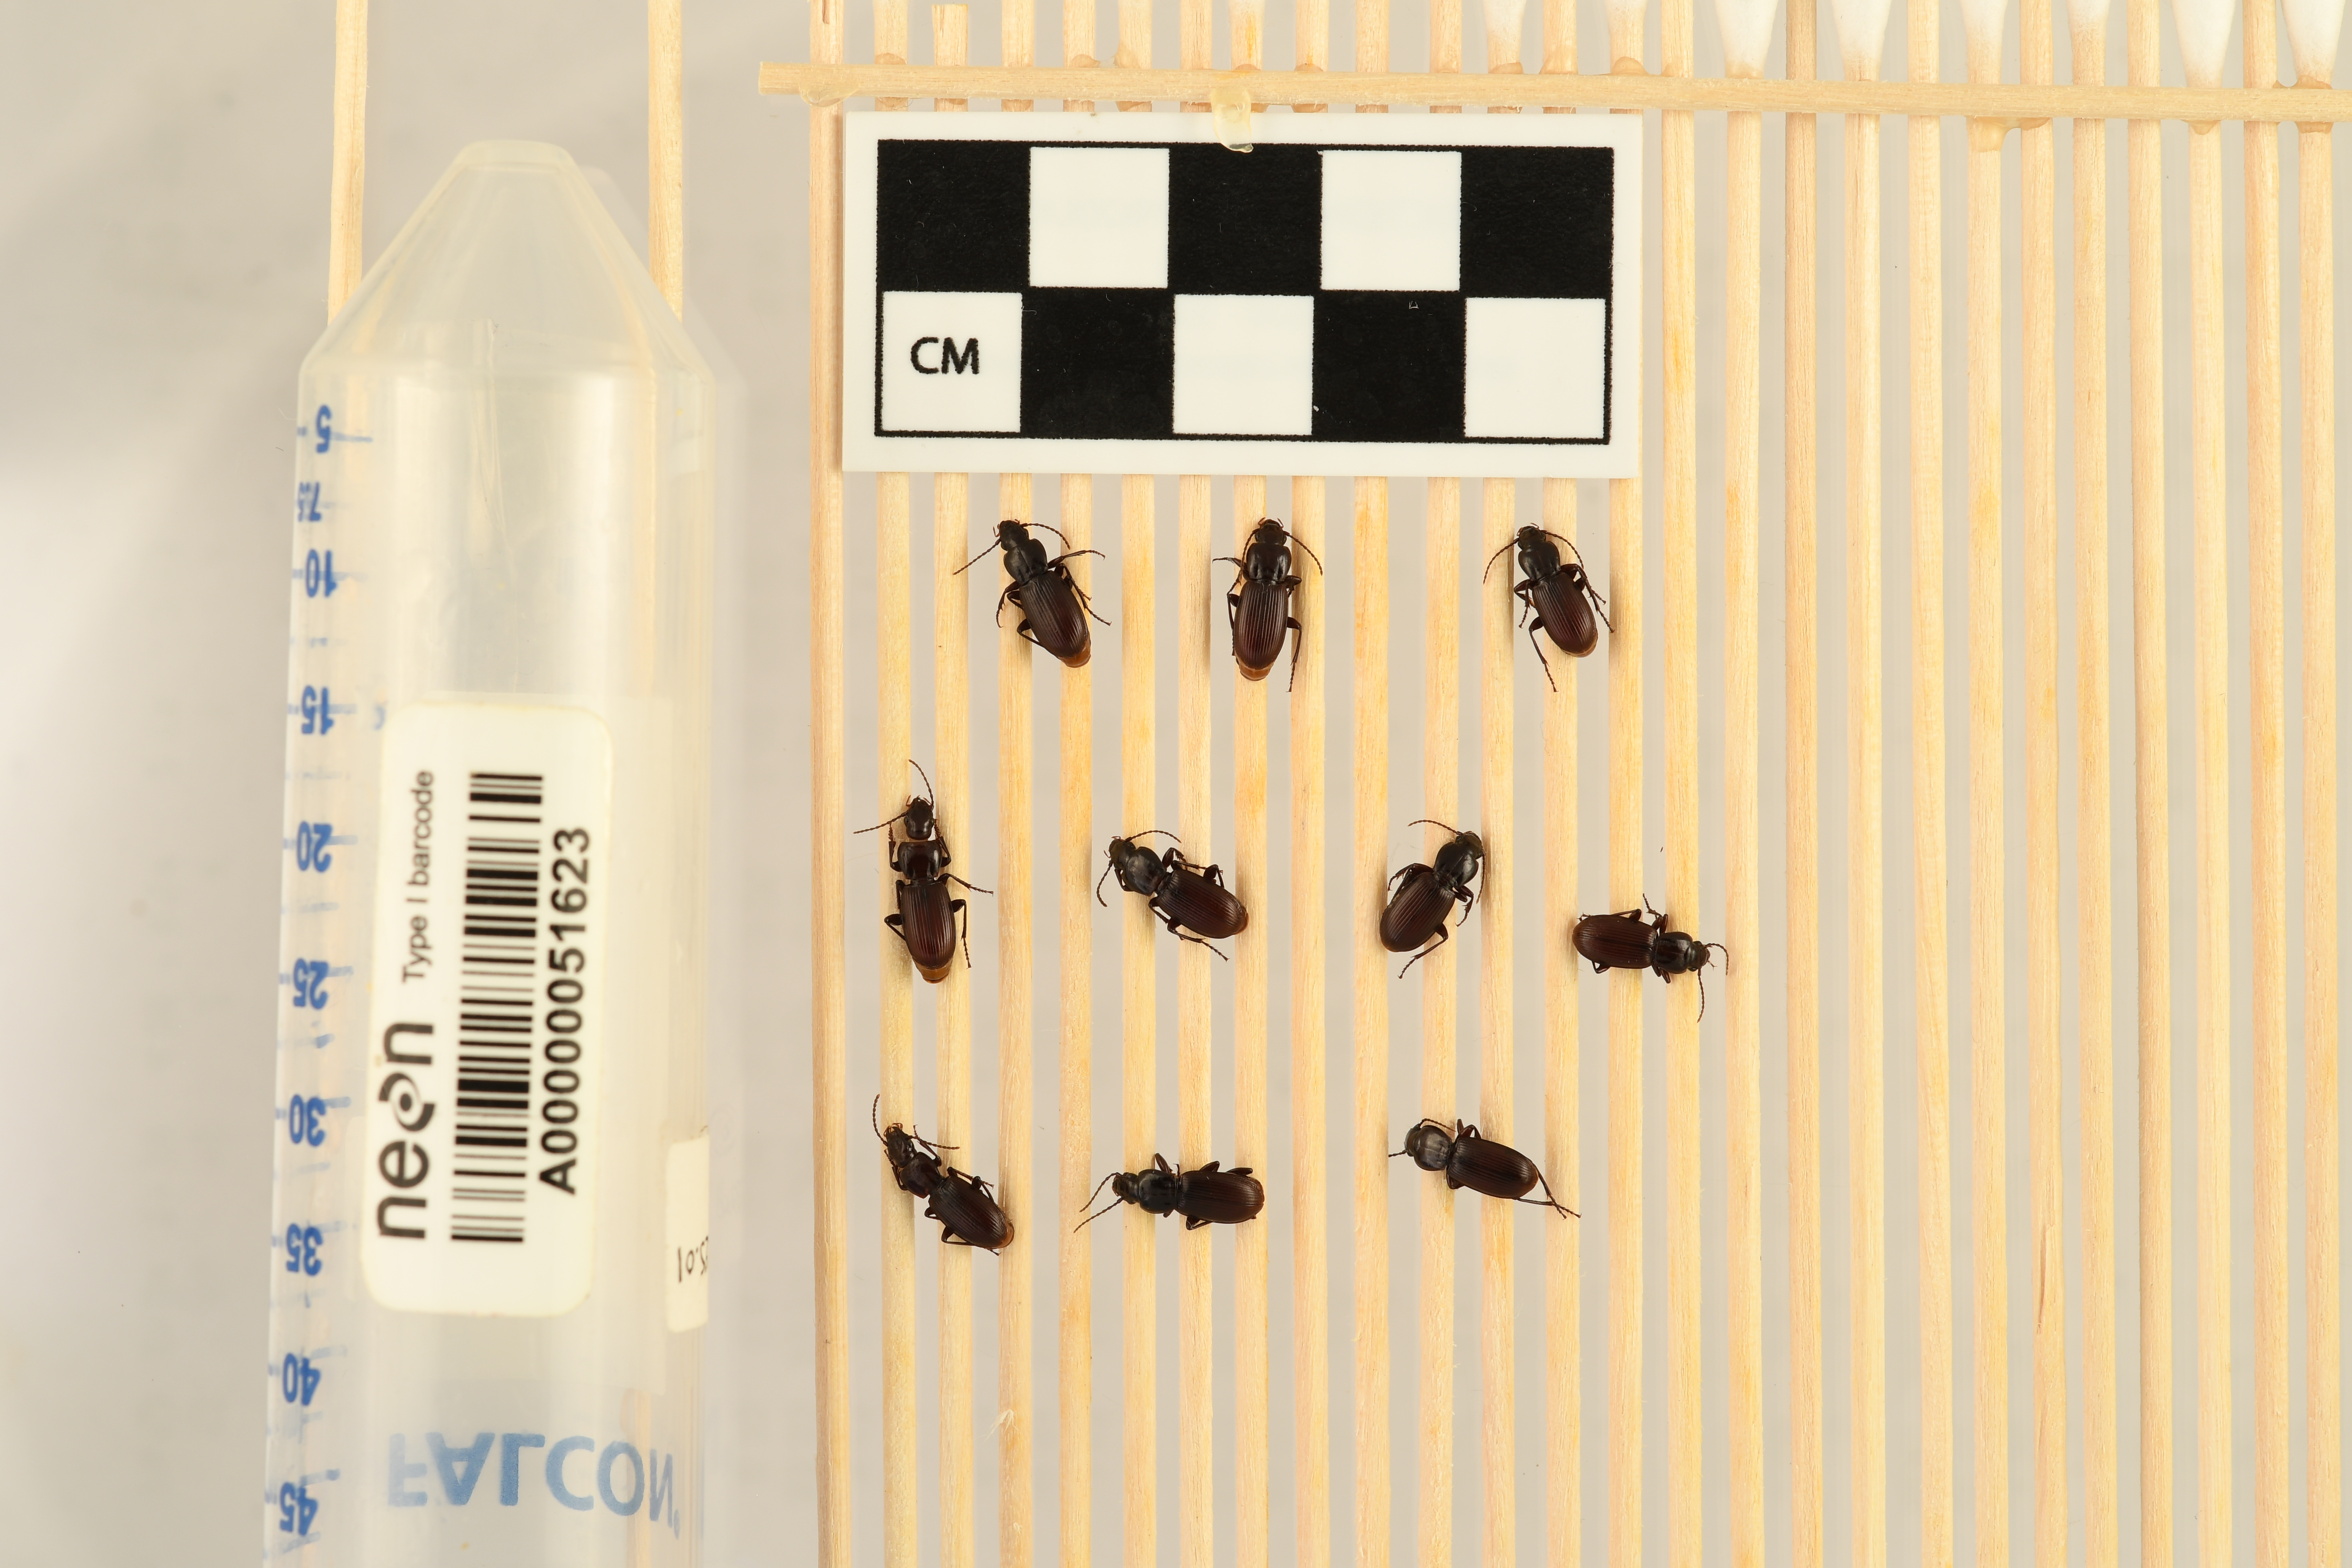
Pterostichus restrictus — Niwot Ridge NEON, plot NIWO_010. Beetle 1, ElytraLength: 0.6123 cm (lying flat: Yes)

Pterostichus restrictus — Niwot Ridge NEON, plot NIWO_010. Beetle 1, ElytraWidth: 0.2868 cm (lying flat: Yes)

Pterostichus restrictus — Niwot Ridge NEON, plot NIWO_010. Beetle 2, ElytraLength: 0.6222 cm (lying flat: Yes)

Pterostichus restrictus — Niwot Ridge NEON, plot NIWO_010. Beetle 2, ElytraWidth: 0.3078 cm (lying flat: Yes)

Pterostichus restrictus — Niwot Ridge NEON, plot NIWO_010. Beetle 3, ElytraLength: 0.5653 cm (lying flat: Yes)

Pterostichus restrictus — Niwot Ridge NEON, plot NIWO_010. Beetle 3, ElytraWidth: 0.2791 cm (lying flat: Yes)

Pterostichus restrictus — Niwot Ridge NEON, plot NIWO_010. Beetle 4, ElytraLength: 0.6155 cm (lying flat: Yes)

Pterostichus restrictus — Niwot Ridge NEON, plot NIWO_010. Beetle 4, ElytraWidth: 0.2999 cm (lying flat: Yes)

Pterostichus restrictus — Niwot Ridge NEON, plot NIWO_010. Beetle 5, ElytraLength: 0.6053 cm (lying flat: No)

Pterostichus restrictus — Niwot Ridge NEON, plot NIWO_010. Beetle 5, ElytraWidth: 0.2899 cm (lying flat: No)

Pterostichus restrictus — Niwot Ridge NEON, plot NIWO_010. Beetle 6, ElytraLength: 0.5849 cm (lying flat: Yes)

Pterostichus restrictus — Niwot Ridge NEON, plot NIWO_010. Beetle 6, ElytraWidth: 0.3011 cm (lying flat: Yes)

Pterostichus restrictus — Niwot Ridge NEON, plot NIWO_010. Beetle 7, ElytraLength: 0.5853 cm (lying flat: Yes)

Pterostichus restrictus — Niwot Ridge NEON, plot NIWO_010. Beetle 7, ElytraWidth: 0.2683 cm (lying flat: Yes)

Pterostichus restrictus — Niwot Ridge NEON, plot NIWO_010. Beetle 8, ElytraLength: 0.581 cm (lying flat: Yes)

Pterostichus restrictus — Niwot Ridge NEON, plot NIWO_010. Beetle 8, ElytraWidth: 0.2674 cm (lying flat: Yes)

Pterostichus restrictus — Niwot Ridge NEON, plot NIWO_010. Beetle 9, ElytraLength: 0.5946 cm (lying flat: Yes)

Pterostichus restrictus — Niwot Ridge NEON, plot NIWO_010. Beetle 9, ElytraWidth: 0.3049 cm (lying flat: Yes)

Pterostichus restrictus — Niwot Ridge NEON, plot NIWO_010. Beetle 10, ElytraLength: 0.6226 cm (lying flat: No)

Pterostichus restrictus — Niwot Ridge NEON, plot NIWO_010. Beetle 10, ElytraWidth: 0.2859 cm (lying flat: No)